José Vizcaíno

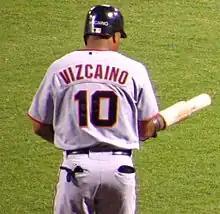
Vizcaíno with the San Francisco Giants in 2006

Vizcaíno was not offered arbitration following the 2005 season from Houston. Instead, he signed a one-year contract with the San Francisco Giants, who designated pitcher Brian Burres for assignment to make room for him on the roster. On August 14, Vizcaíno was designated for assignment by the Giants after hitting just .210 over 64 games.